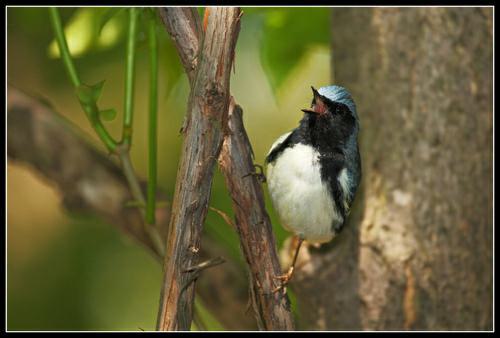
A photo of a black throated blue warbler